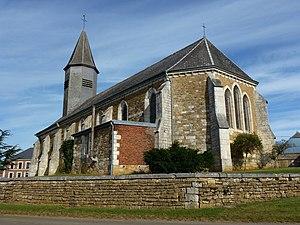
La Neuville-aux-Tourneurs est une localité de Neuville-lez-Beaulieu et une ancienne commune française, située dans le département des Ardennes en région Grand Est.
Neuville-lez-Beaulieu est une commune française située dans le département des Ardennes, en région Grand Est.